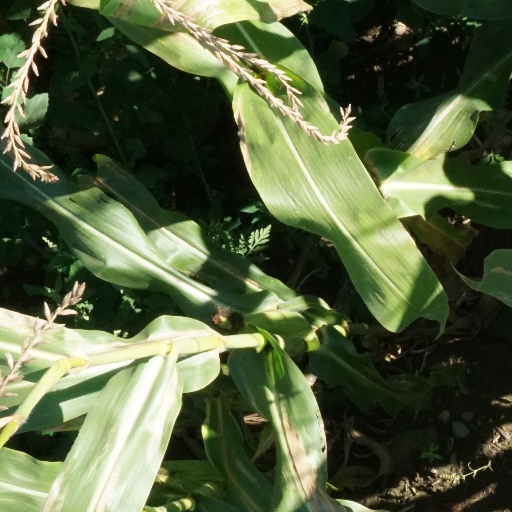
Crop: maize; corn